Jim Morrison (baseball)

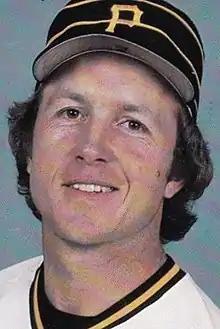

James Forrest Morrison (born September 23, 1952), is an American former professional baseball second baseman and third baseman, who played in Major League Baseball (MLB) for the Philadelphia Phillies, Chicago White Sox, Pittsburgh Pirates, Detroit Tigers, and Atlanta Braves from to . He also played in the Italian Baseball League.